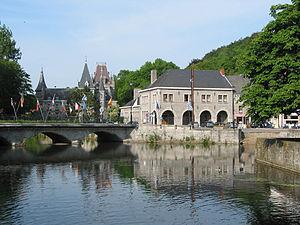
Nismes (Belgique), le château, le bureau de poste et le pont sur l'Eau Noire.
Viroinval est une commune francophone de Belgique située en Région wallonne dans la province de Namur.
L'Eau Noire est une rivière de Belgique et de France, affluent gauche de la Meuse par le Viroin.